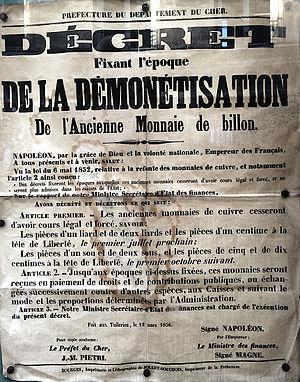
Le franc, précisé franc français lorsqu'il peut y avoir ambiguïté, est une ancienne unité monétaire de la France, utilisée également en Andorre et à Monaco.